History of the hamburger

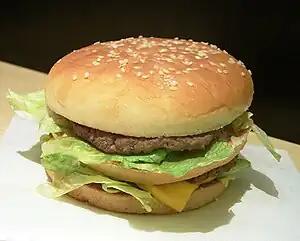
The Big Mac popularized an evolution in the image of the hamburger.

Many people have claimed to have invented the hamburger as a sandwich of a ground beef patty placed between two slices of bread. All claims for invention occur between 1885 and 1904, making it probable that the hamburger was created sometime in these two decades. Despite varieties, common elements in these narratives include the claim that the hamburger was born as a food associated with major events such as amusement parks, fairs, conferences, and festivals. These hypotheses also often share the presence of street vendors.